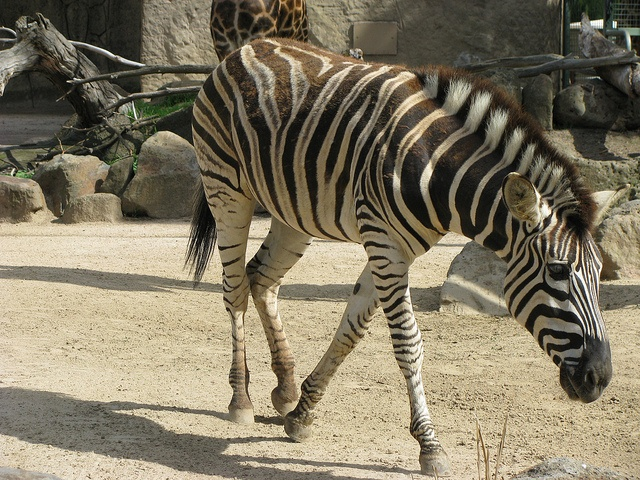
A zebra in a well-kept area walking during the day.
a zebra walking on a dirt surface next to rocks and a stone wall.
A zebra and giraffe in an enclosure with some rocks and trees.
a single zebra walking away from a giraffe
A zebra that is walking in an enclosure.